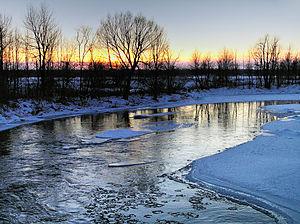
Le Chemin des Cantons est une route touristique de la région touristique des Cantons-de-l'Est au Québec.